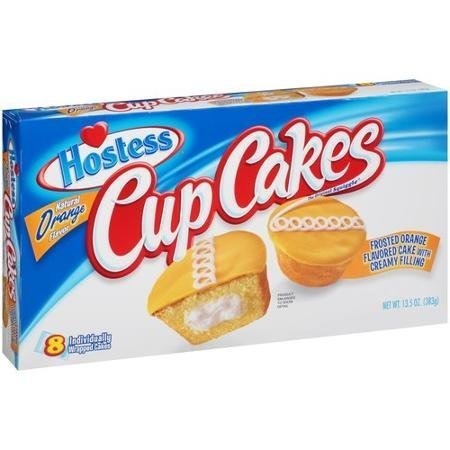
Item Name: Hostess Orange Cup Cakes [One 8 Count Package] by Hostess
Value: 13.5
Unit: Ounce

Price: 6.55